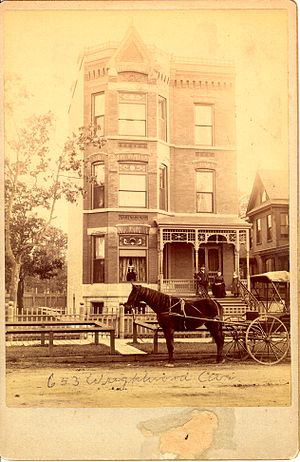
Chicago / Historie
En beboelsesejendom i Chicagos Lincoln Park i 1885, da byen havde grusveje.
Chicago er den tredjestørste by i USA efter New York City og Los Angeles. Med sine 2,7 millioner indbyggere er det den mest folkerige by i staten Illinois og i Midtvesten. Dens storbyområde, undertiden kaldet Chicagoland er hjemsted for 9,5 millioner mennesker.